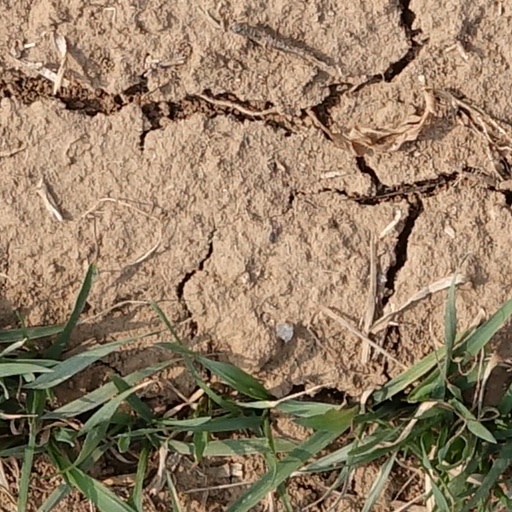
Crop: wheat